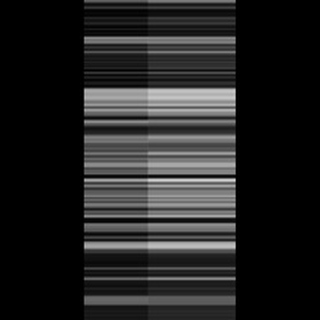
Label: sugarcane_red_rot